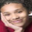
Label: girl